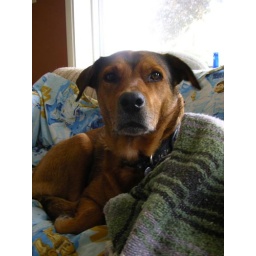
This is the dog that lived at the first house I stayed at when I was in town for the Portland Zine Symposium.